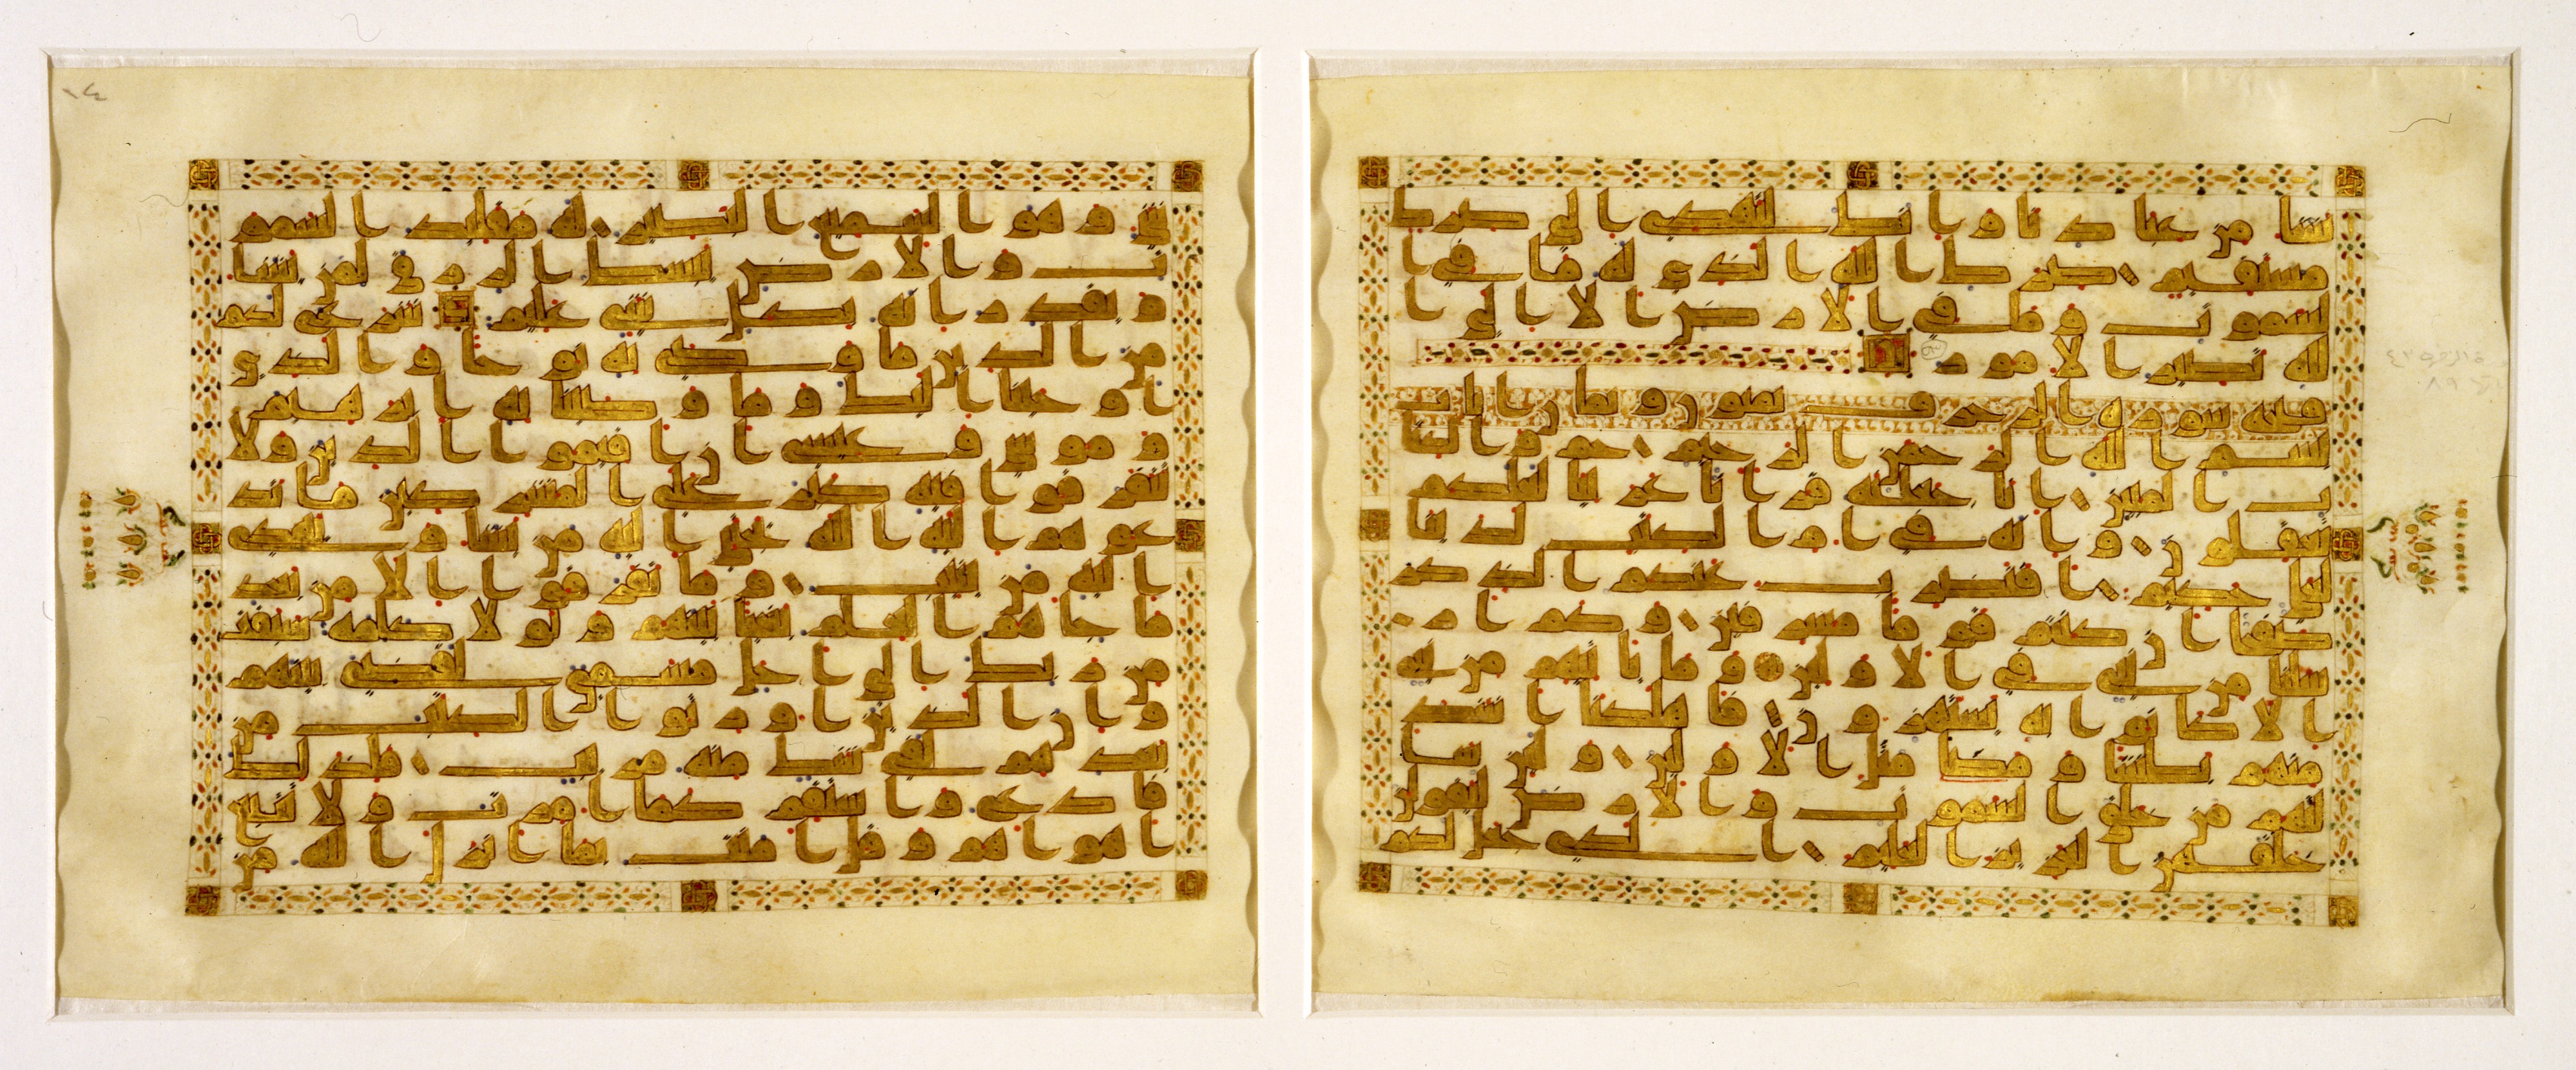
pattern, collection, religion, paper, page, material, art, design, text, calligraphy, muslim, islamic, modern art, koran